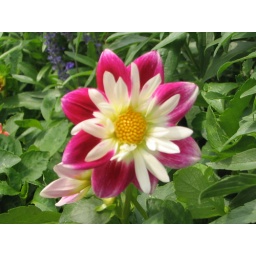
flower near my building